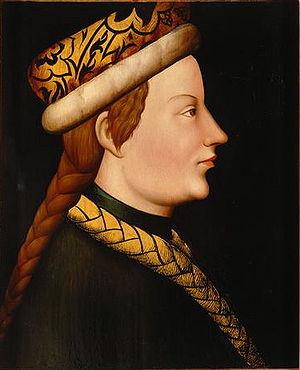
Cette page dresse une liste de personnalités mortes au cours de l'année 1395 :
Cette page dresse une liste de personnalités nées au cours de l'année 1349 :
Albert III d'Autriche, surnommé « à la Tresse » est duc d'Autriche de 1365 à sa mort.
Voici une liste des souverains d'Autriche depuis la création de ce pays en 976 avec l'avènement de la maison de Babenberg.